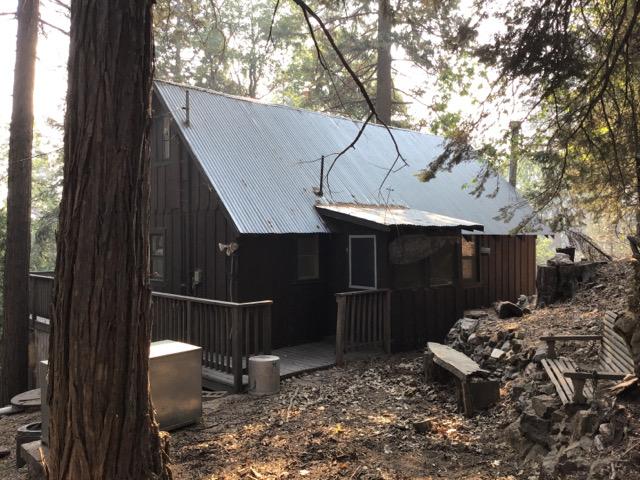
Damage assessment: no_damage